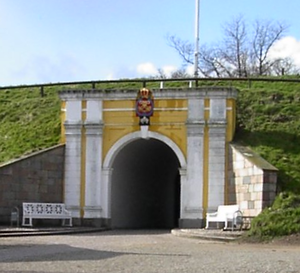
Fredericia / Historie / Under enevælden
Prinsens Port nær var tidligere hovedporten ind til byen og stammer fra omkring 1660.
Fredericia ved Lillebælt er en større by i Sydjylland med 40.981 indbyggere. Den er hovedby i Fredericia Kommune og ligger i Region Syddanmark. Fredericia blev grundlagt som en fæstning. Det kan ses i dag: gaderne ligger vinkelret på hinanden, og Fredericias centrum omkranses af et af Nordeuropas bedst bevarede voldanlæg fra 1600-tallet, der kun kan sammenlignes med Fredrikstad i Norge.